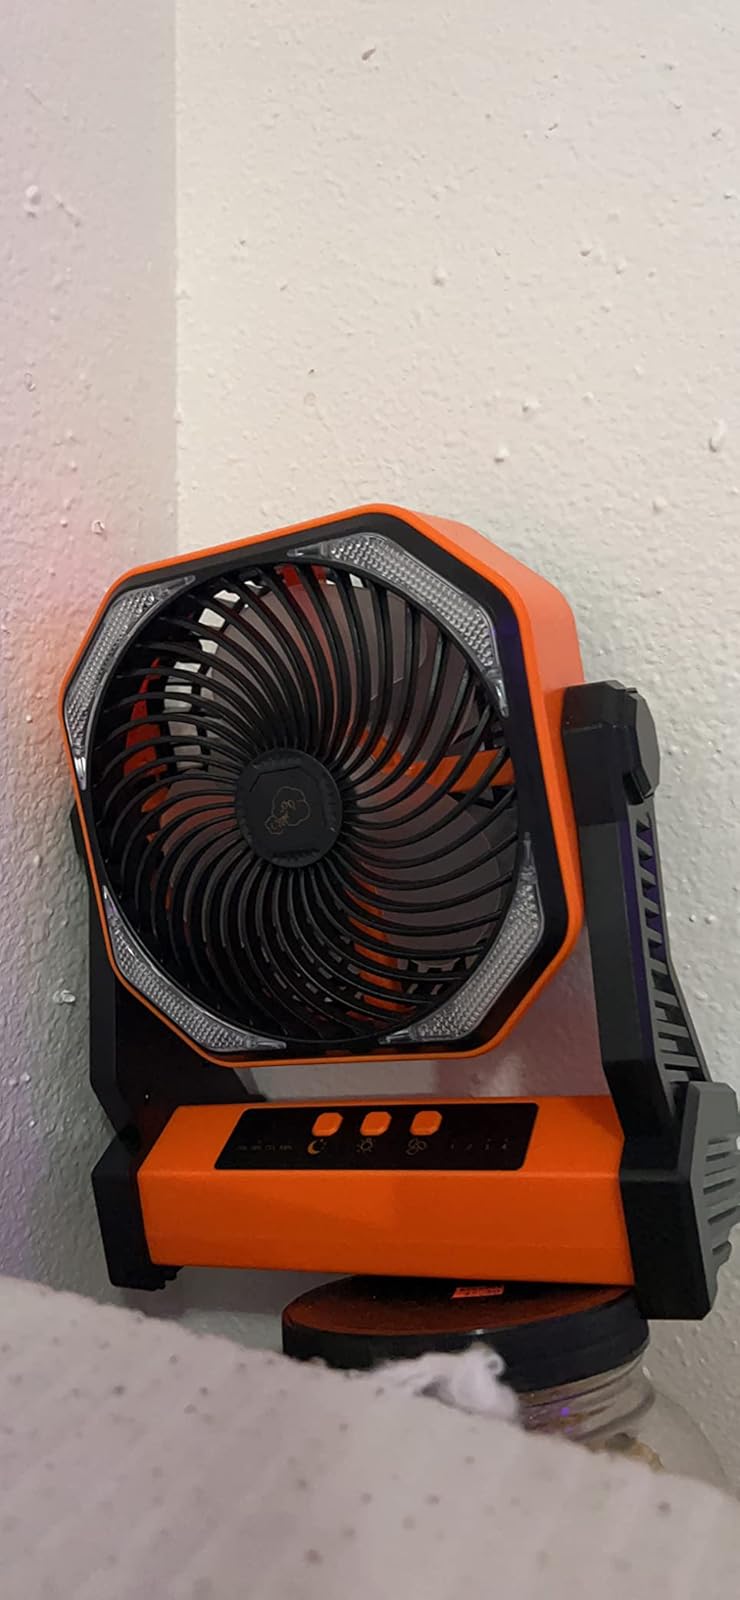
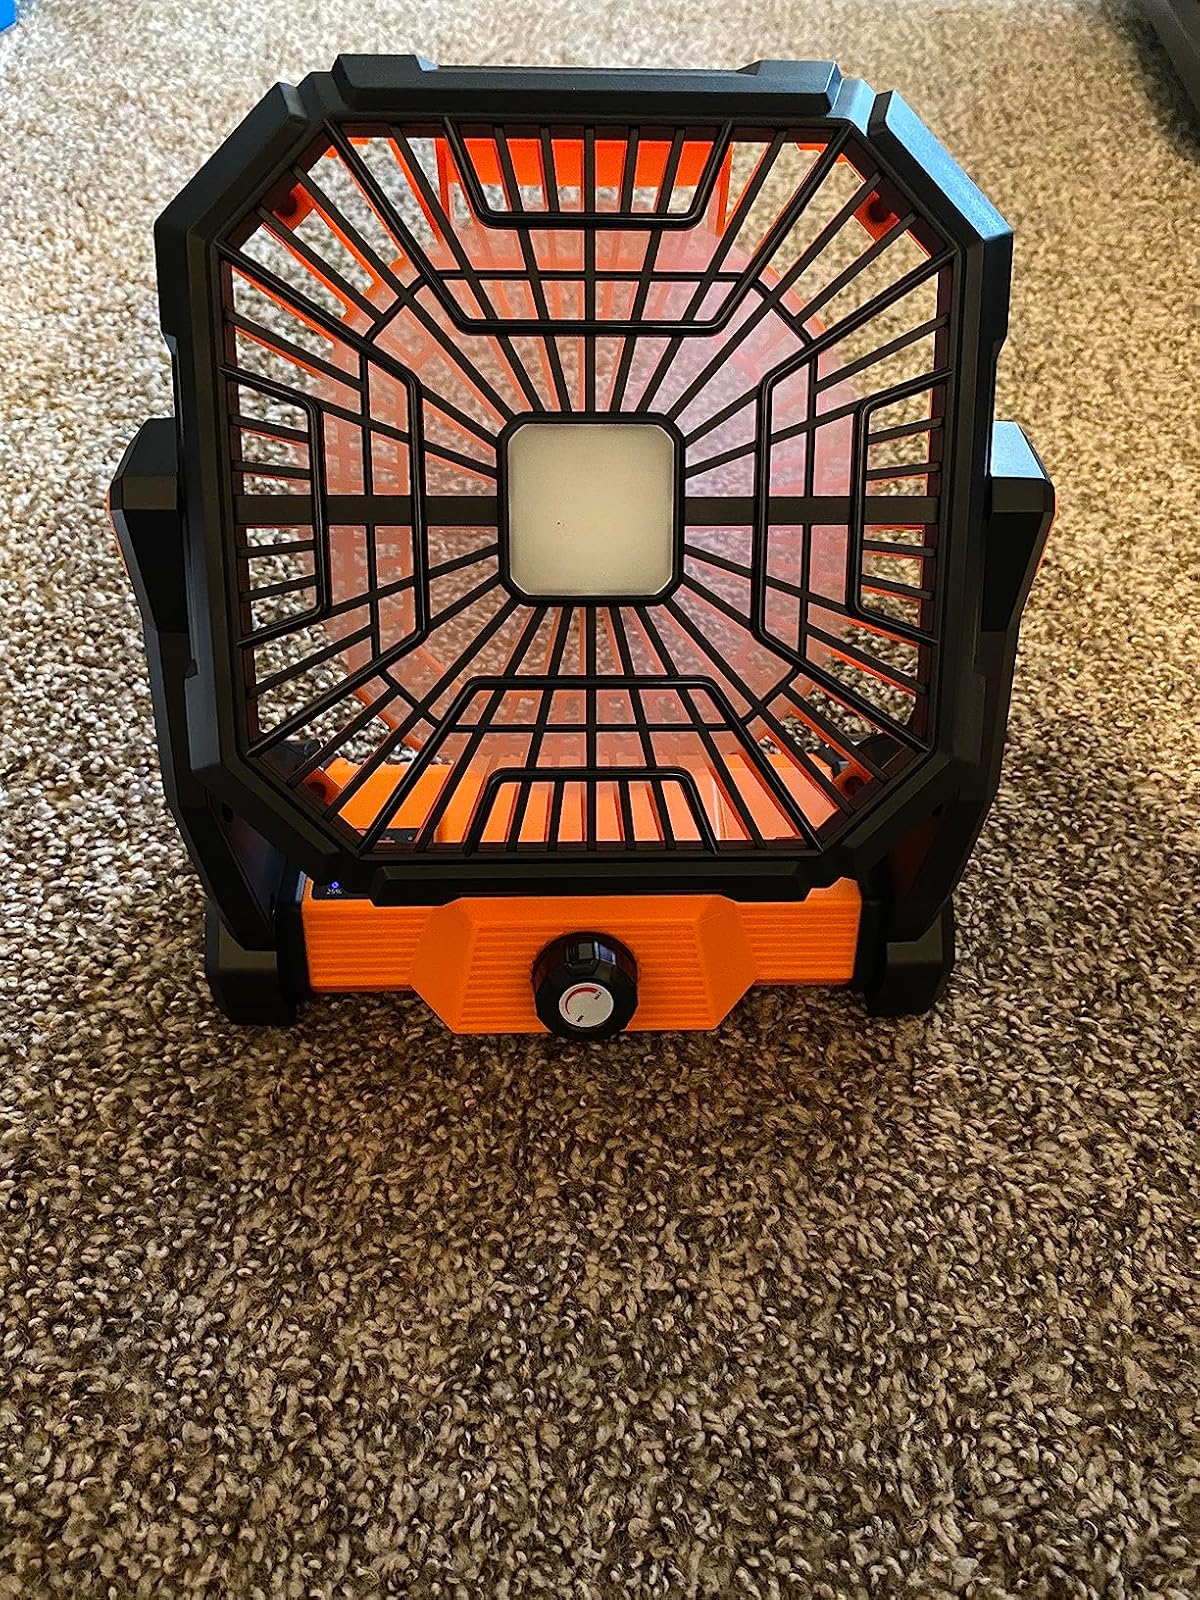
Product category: lantern
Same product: no